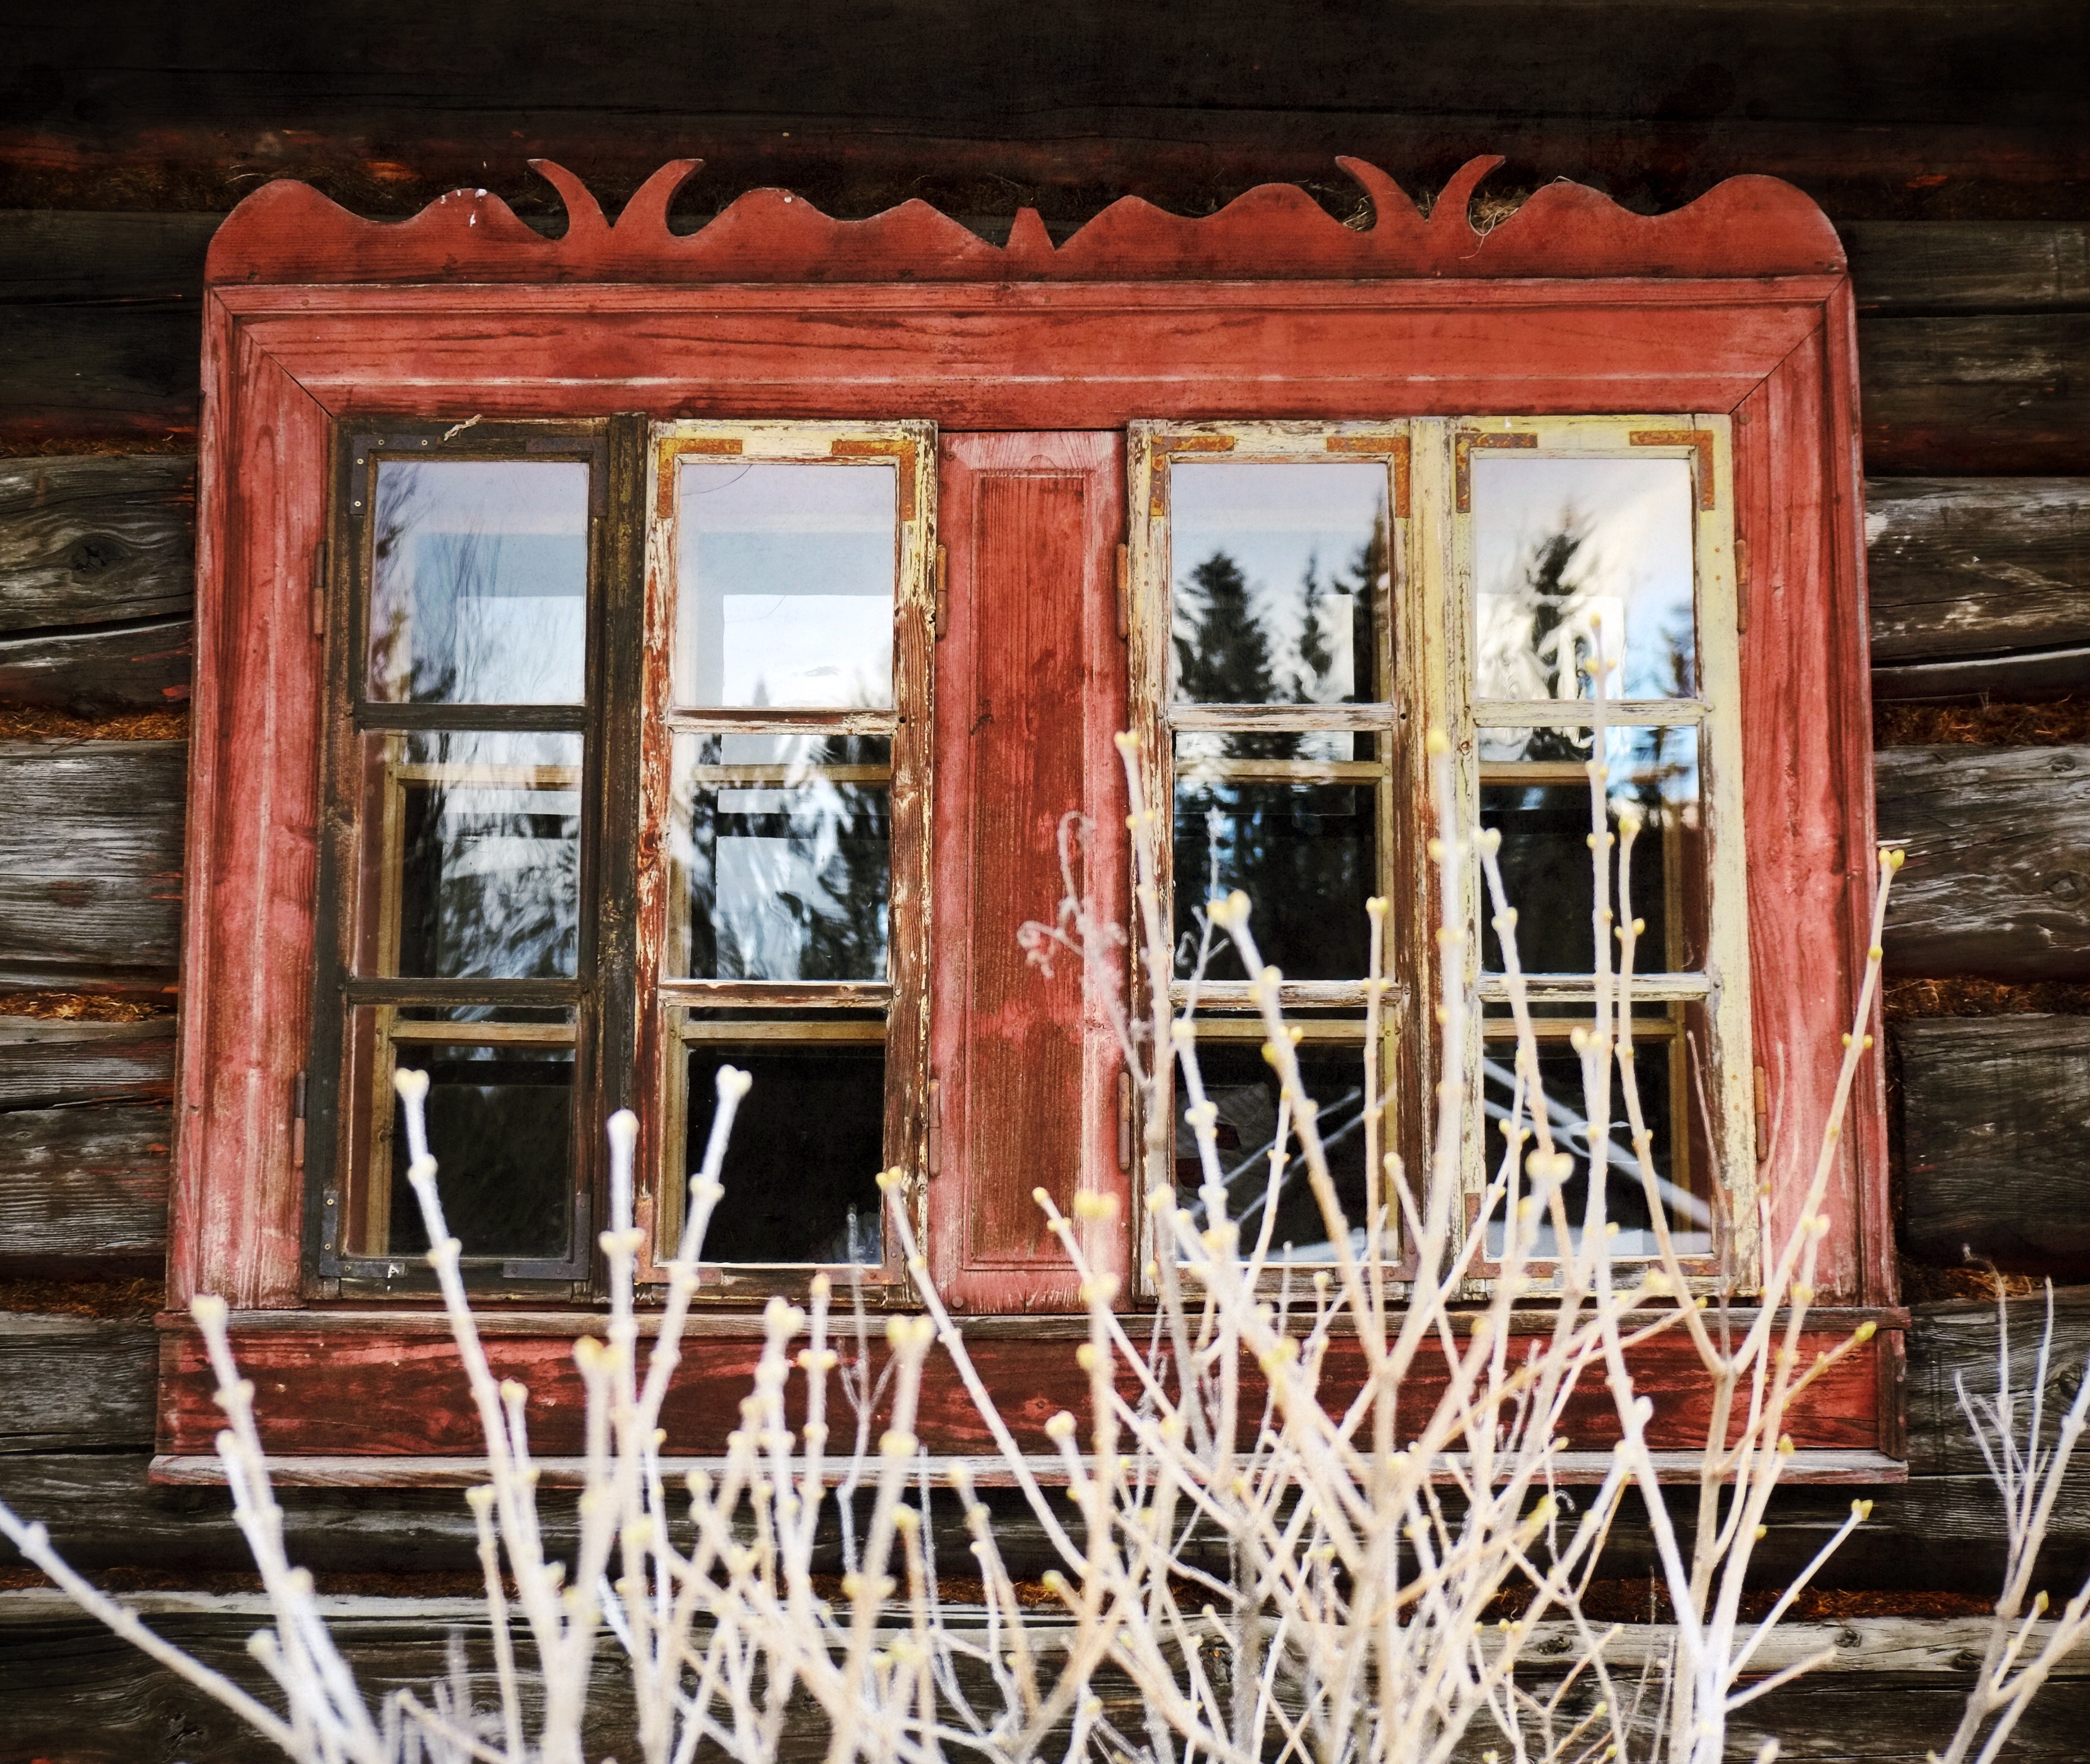
architecture, wood, vintage, antique, countryside, house, window, old, home, wall, red, cottage, interior design, art, picture frame